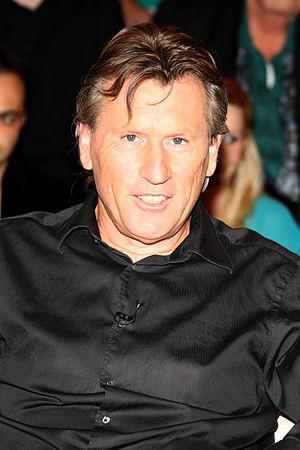
Manfred Kaltz est un footballeur allemand, qui évoluait au poste de défenseur.
Le 6 janvier en sport.